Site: brandenburg
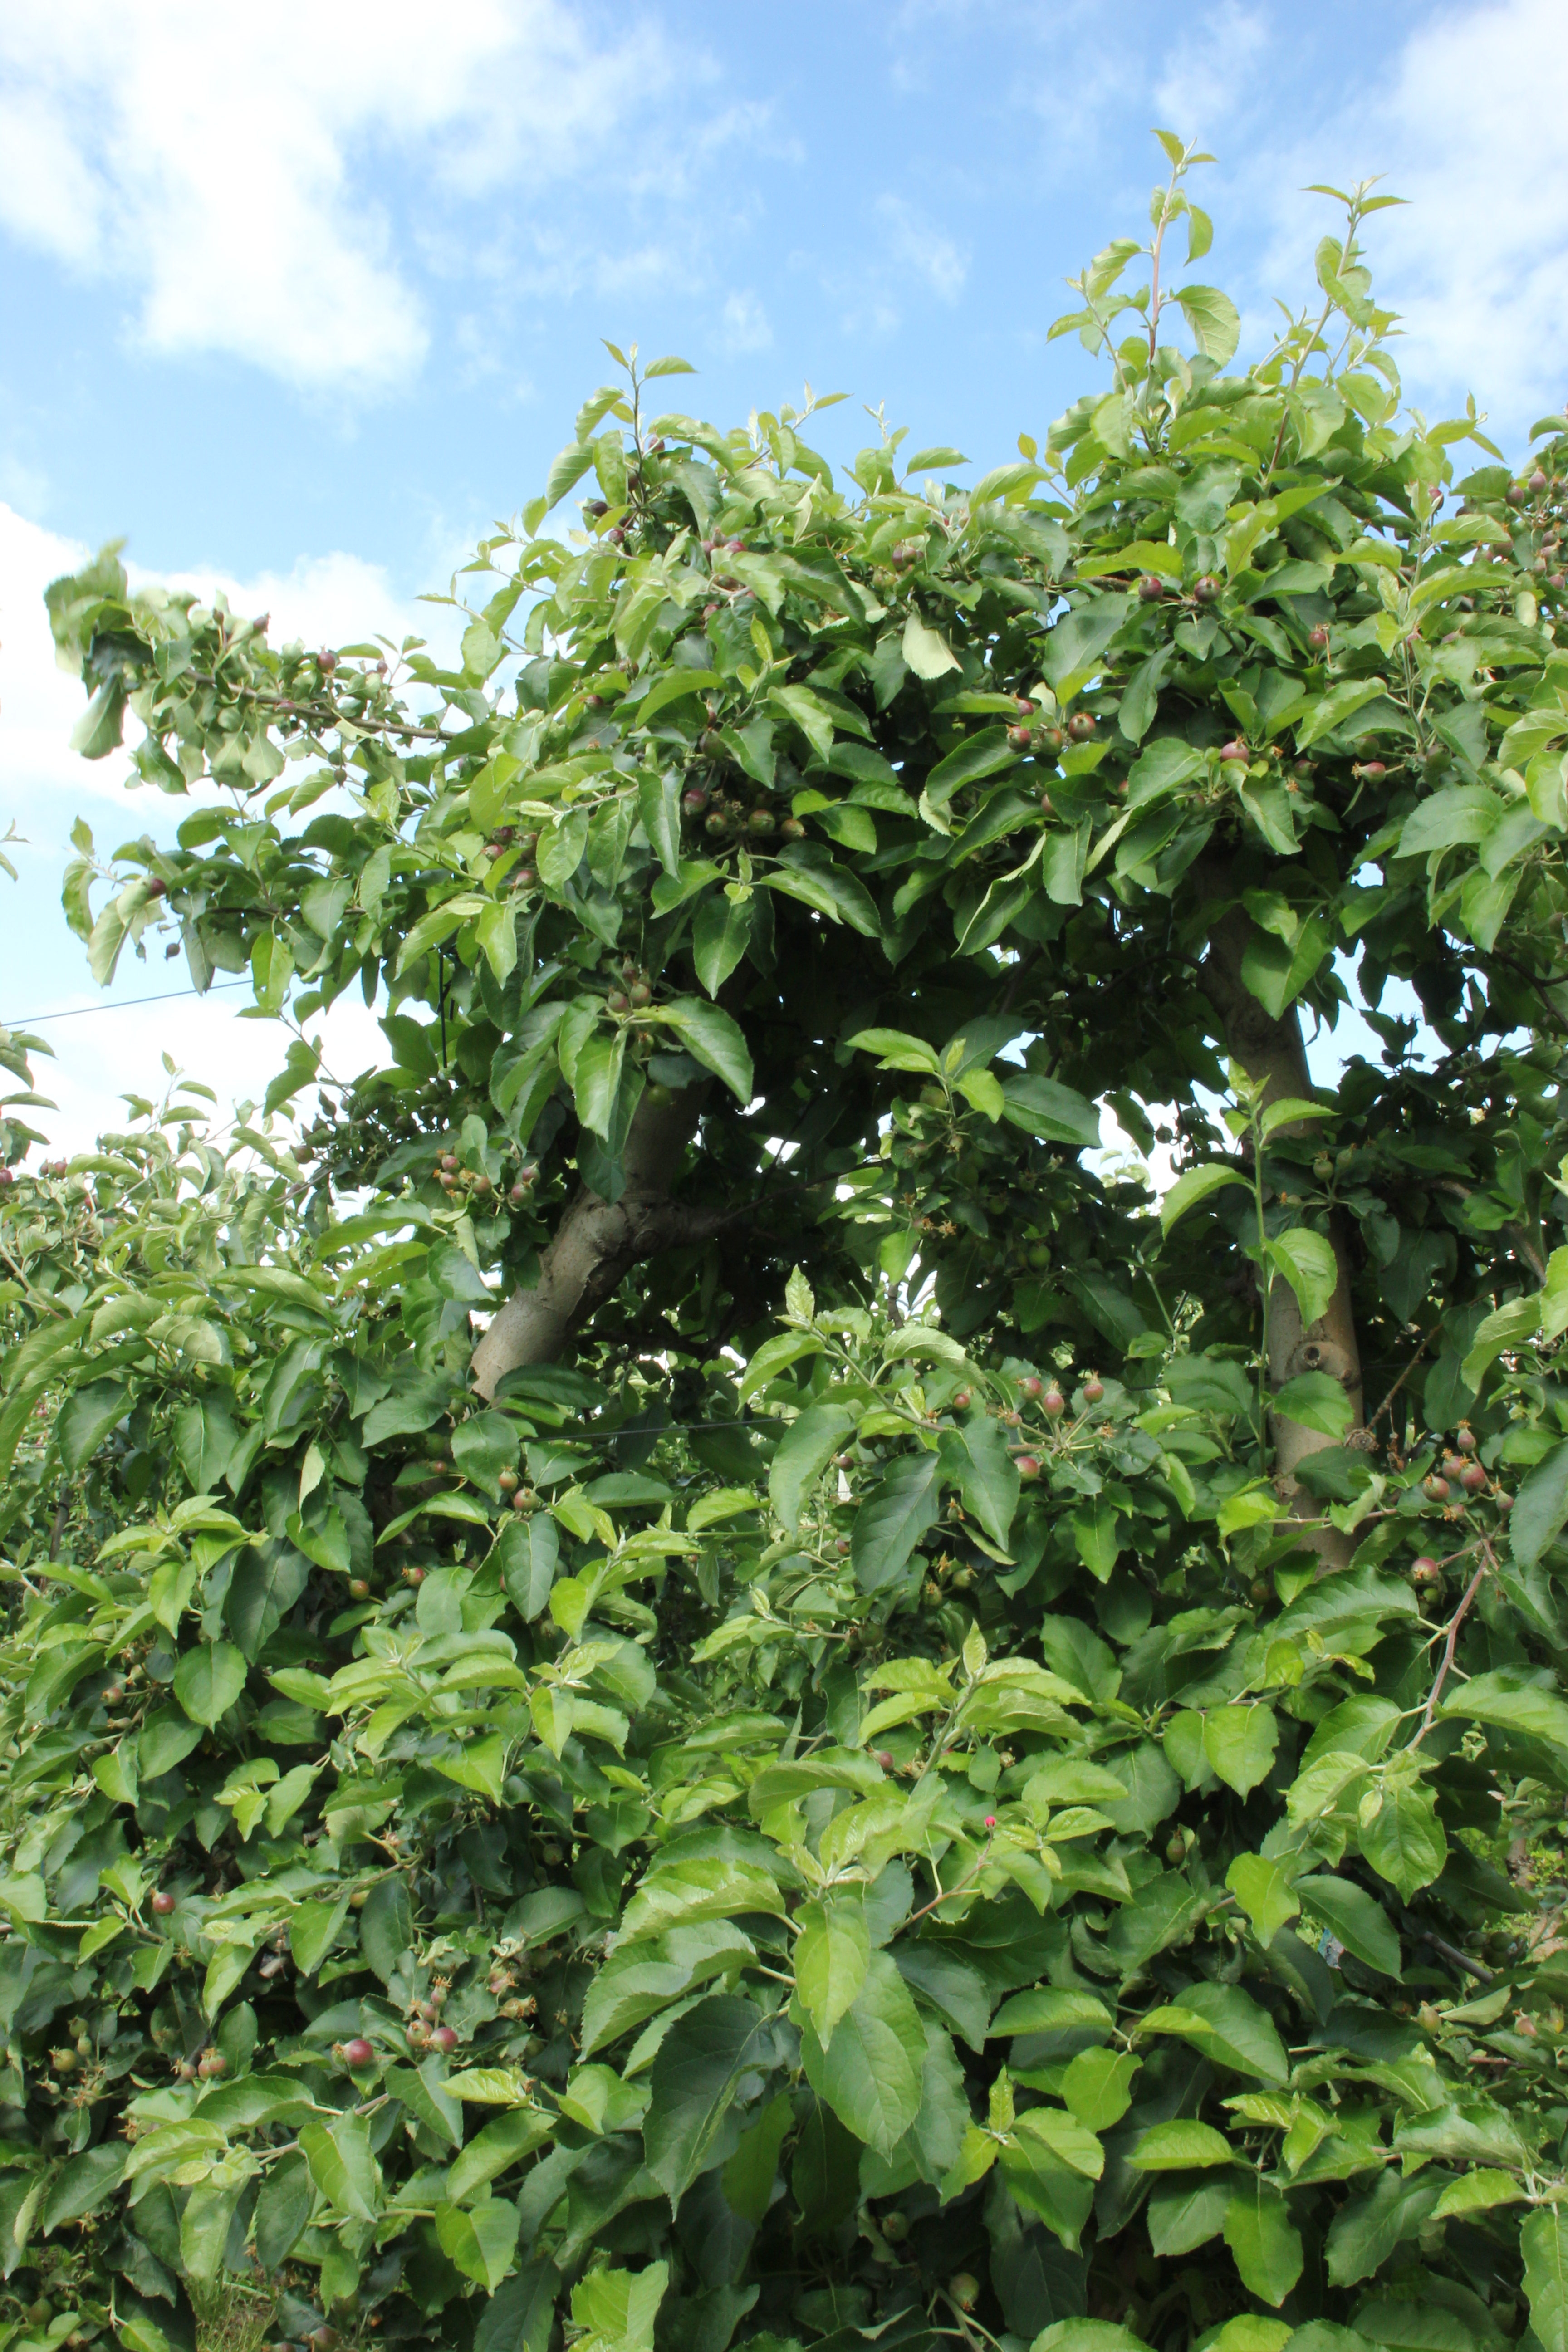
Growth stage (BBCH 72): Development of fruit